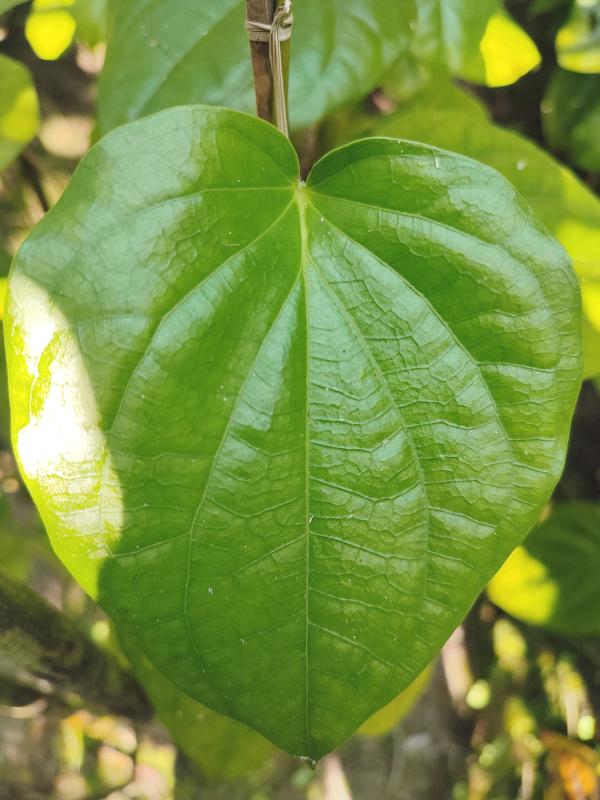
Label: Healthy_Leaf